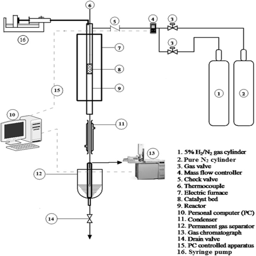
schematic diagram of the experimental setup